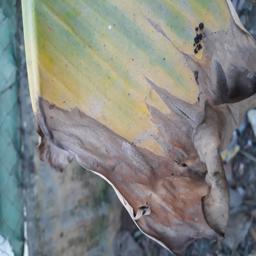
Label: POTASSIUM DEFICIENCY